West Virginia folklore

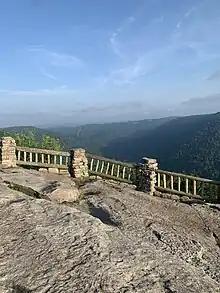
The overlook at Cooper's Rock State Park in Morgantown, WV.

During this time, West Virginia also attracted migrants from Italy, Scandinavia, Ireland, Scotland, Germany, the Netherlands, Russia, Hungary, and the Levant region of the Middle East. A large Polish community established itself in Wheeling, while many Levantine immigrants flocked to more southern areas near Charleston, WV.